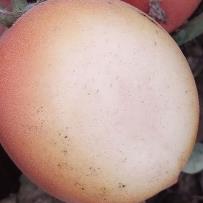
Crop: Tomato
Condition: sunburn-d